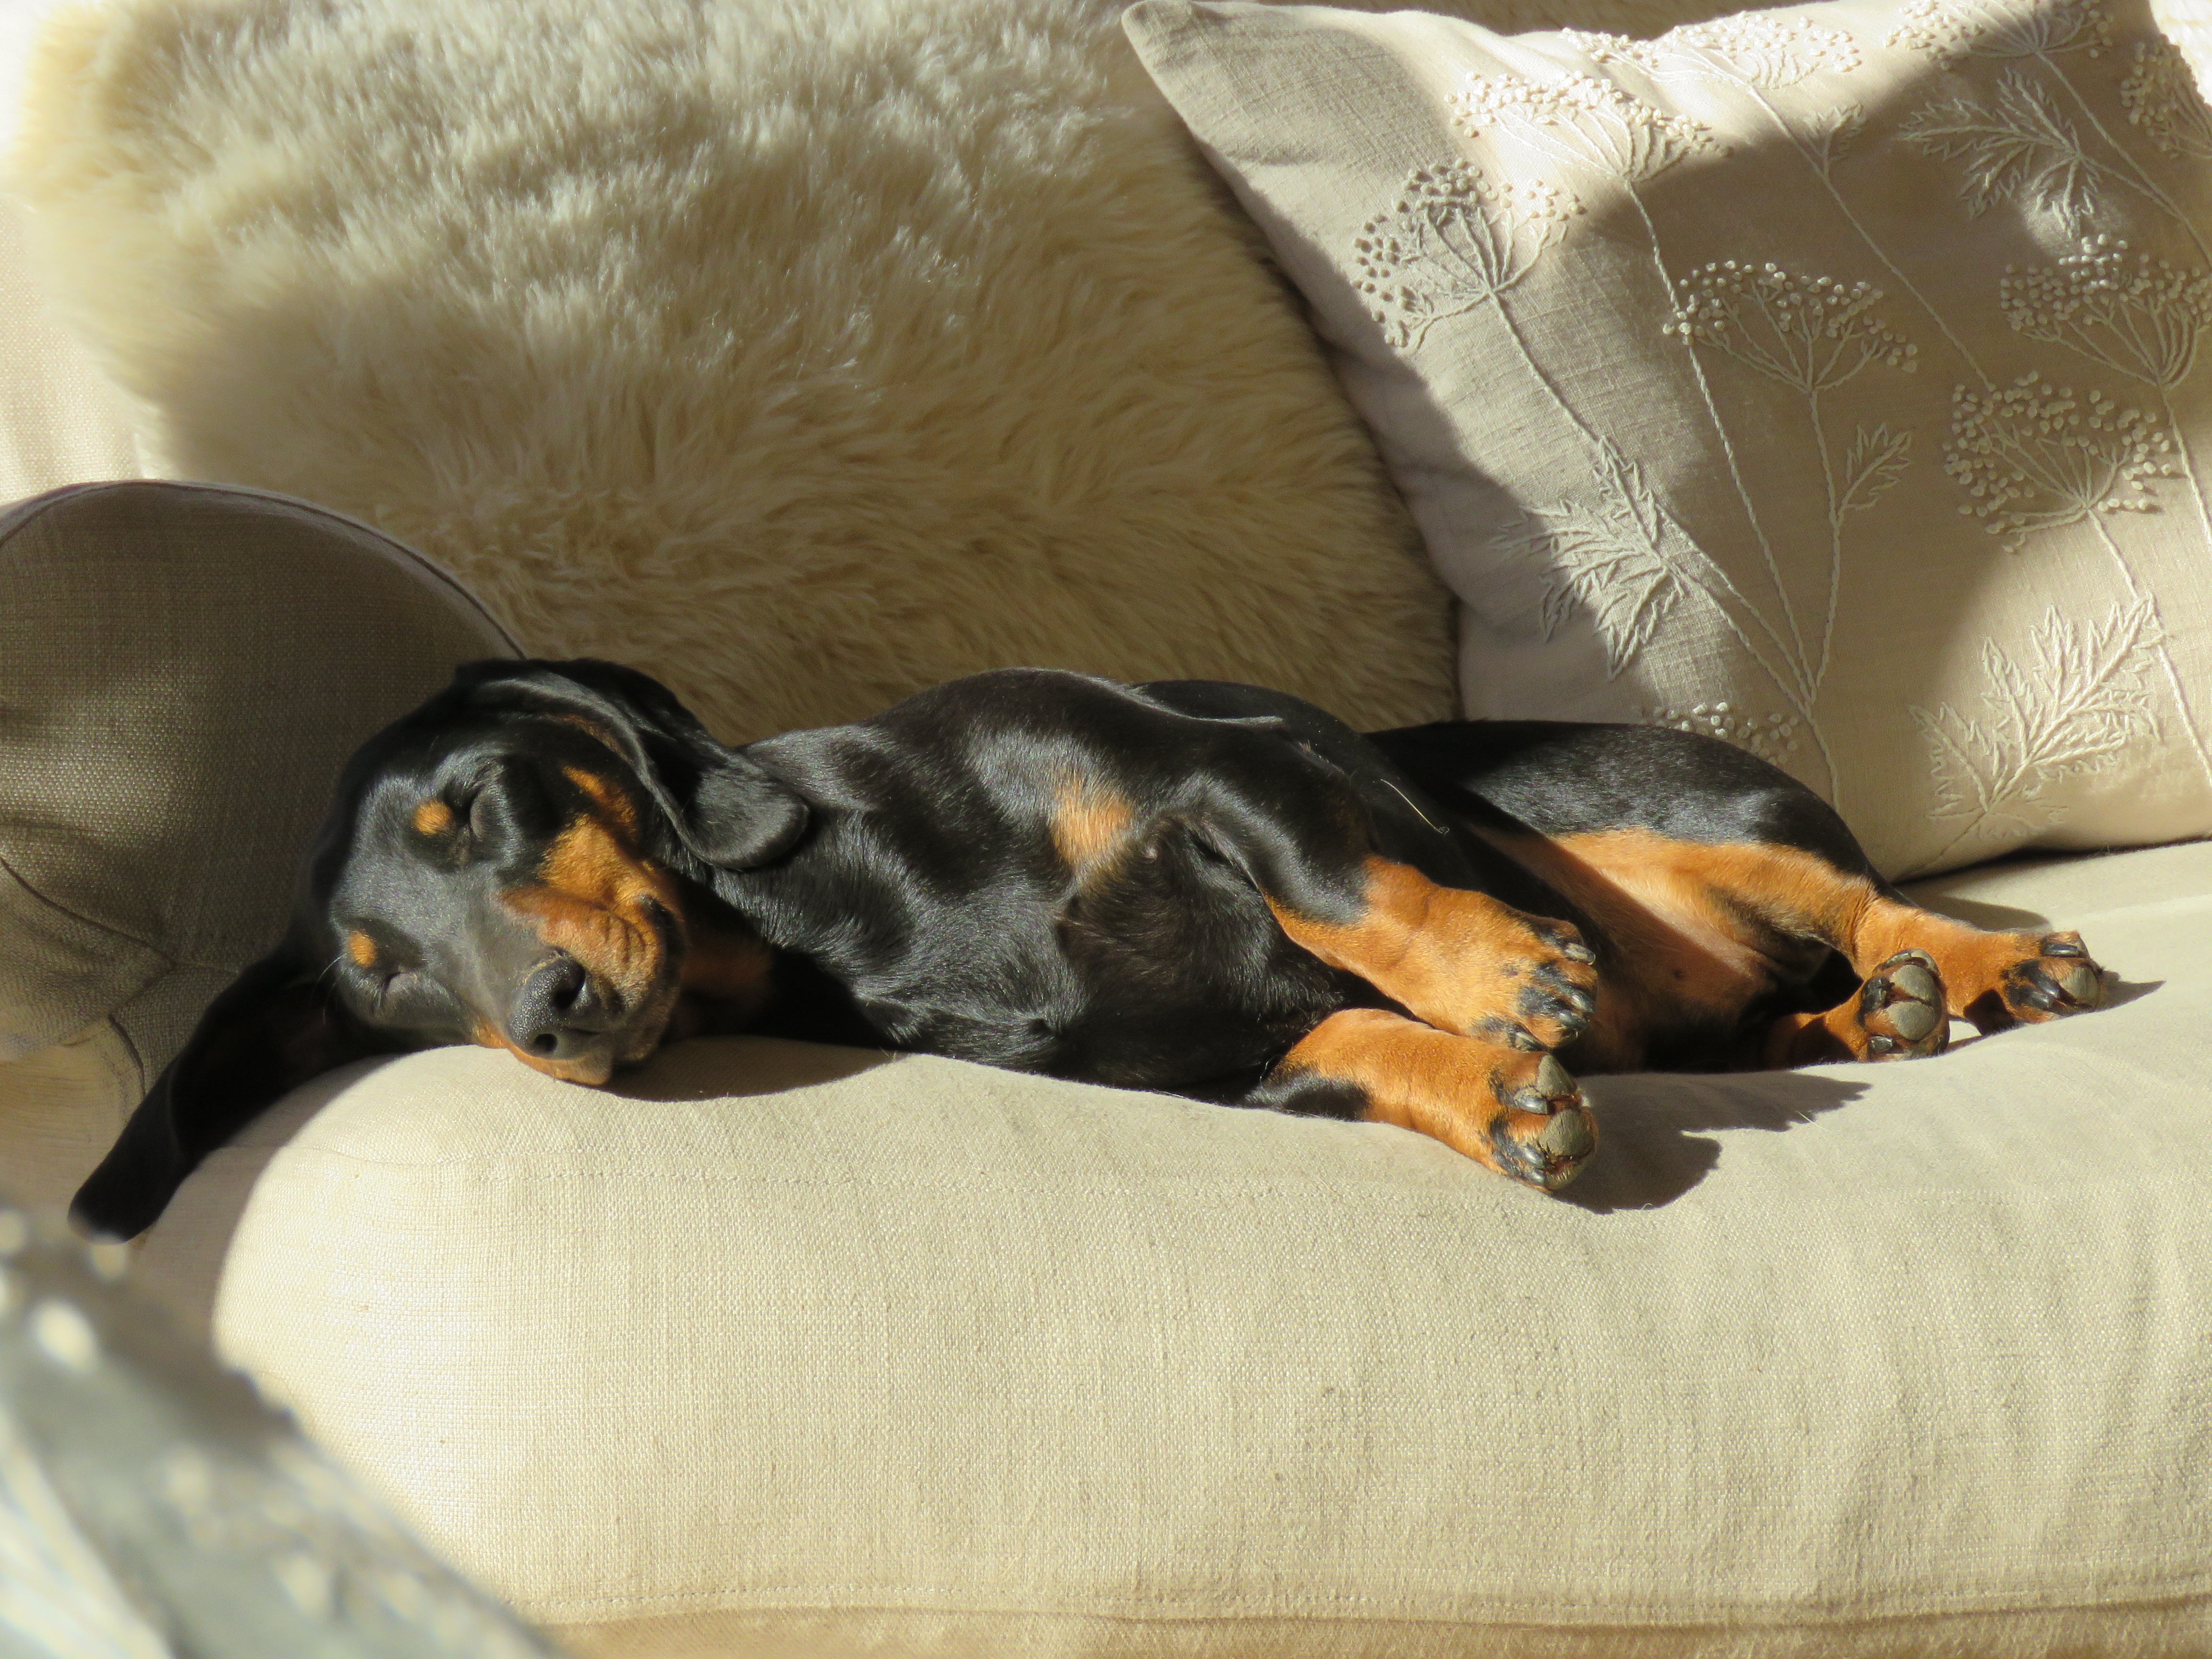
dog, animal, pet, sleeping, mammal, sofa, hound, vertebrate, dog breed, dachshund, dog like mammal